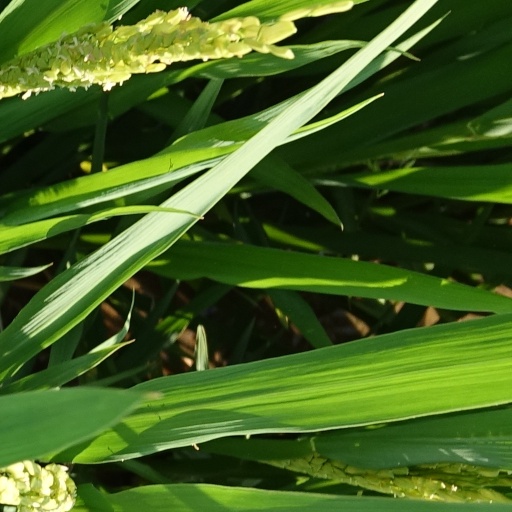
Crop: rice